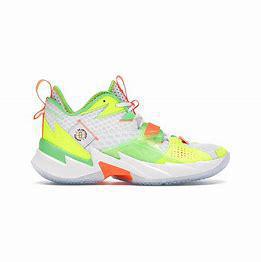
Brand: Jordan
Model: Why Not ZER0 3